Merveilleux scientifique

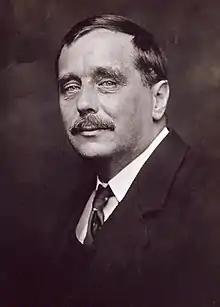
Prior to its appropriation by Maurice Renard, the term "merveilleux scientifique" was mainly used to refer to the work of H. G. Wells.

This literature underwent a crucial shift with the release of Jules Verne's scientific novels, which played a key role in popularizing a new literary genre. As one of the pioneers of science fiction, Verne's impact on stories rooted in scientific imagination is profound - so much so that it eclipsed a whole emerging literary movement that was slowly coalescing around several writers. Nonetheless, during the rise of Vernian stories, the "merveilleux scientifique" genre emerged cautiously, coinciding with the progress of both sciences and pseudosciences. Likewise, from the 1880s onwards, psychiatric observations occupied a place in popular imagination. Indeed, the studies on hypnosis conducted by Doctors James Braid and Eugène Azam in the 1840s, followed by the research of Doctor Charcot in the latter part of the nineteenth century, revealed the mysteries of every individual, thereby transforming the once perceived supernatural phenomena into a natural occurrence and providing a rational explanation for the remarkable abilities manifested by convulsionaries or those possessed. This scientific community was enriched by notable researchers like Marie and Pierre Curie, Charles Richet, and Camille Flammarion. They systematically investigated unexplained phenomena by focusing on uncovering hidden worlds, long-range communication, and X-ray vision.